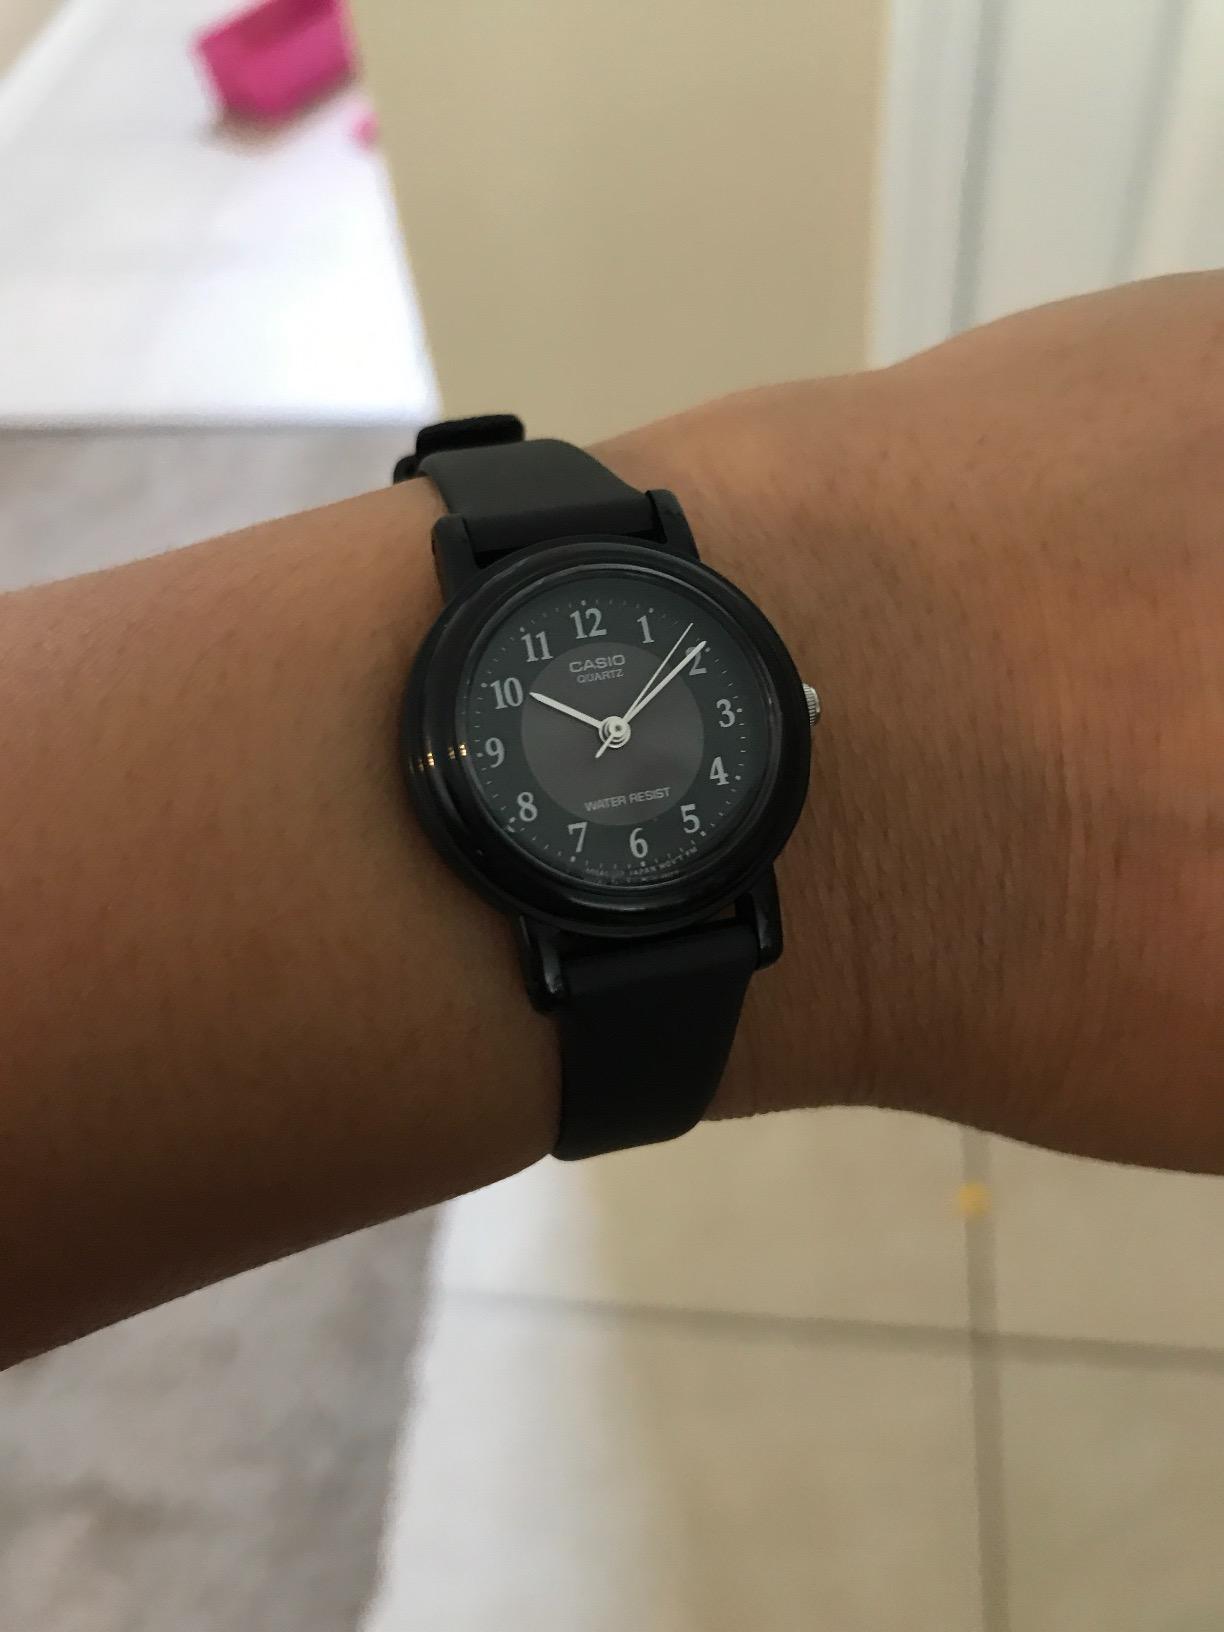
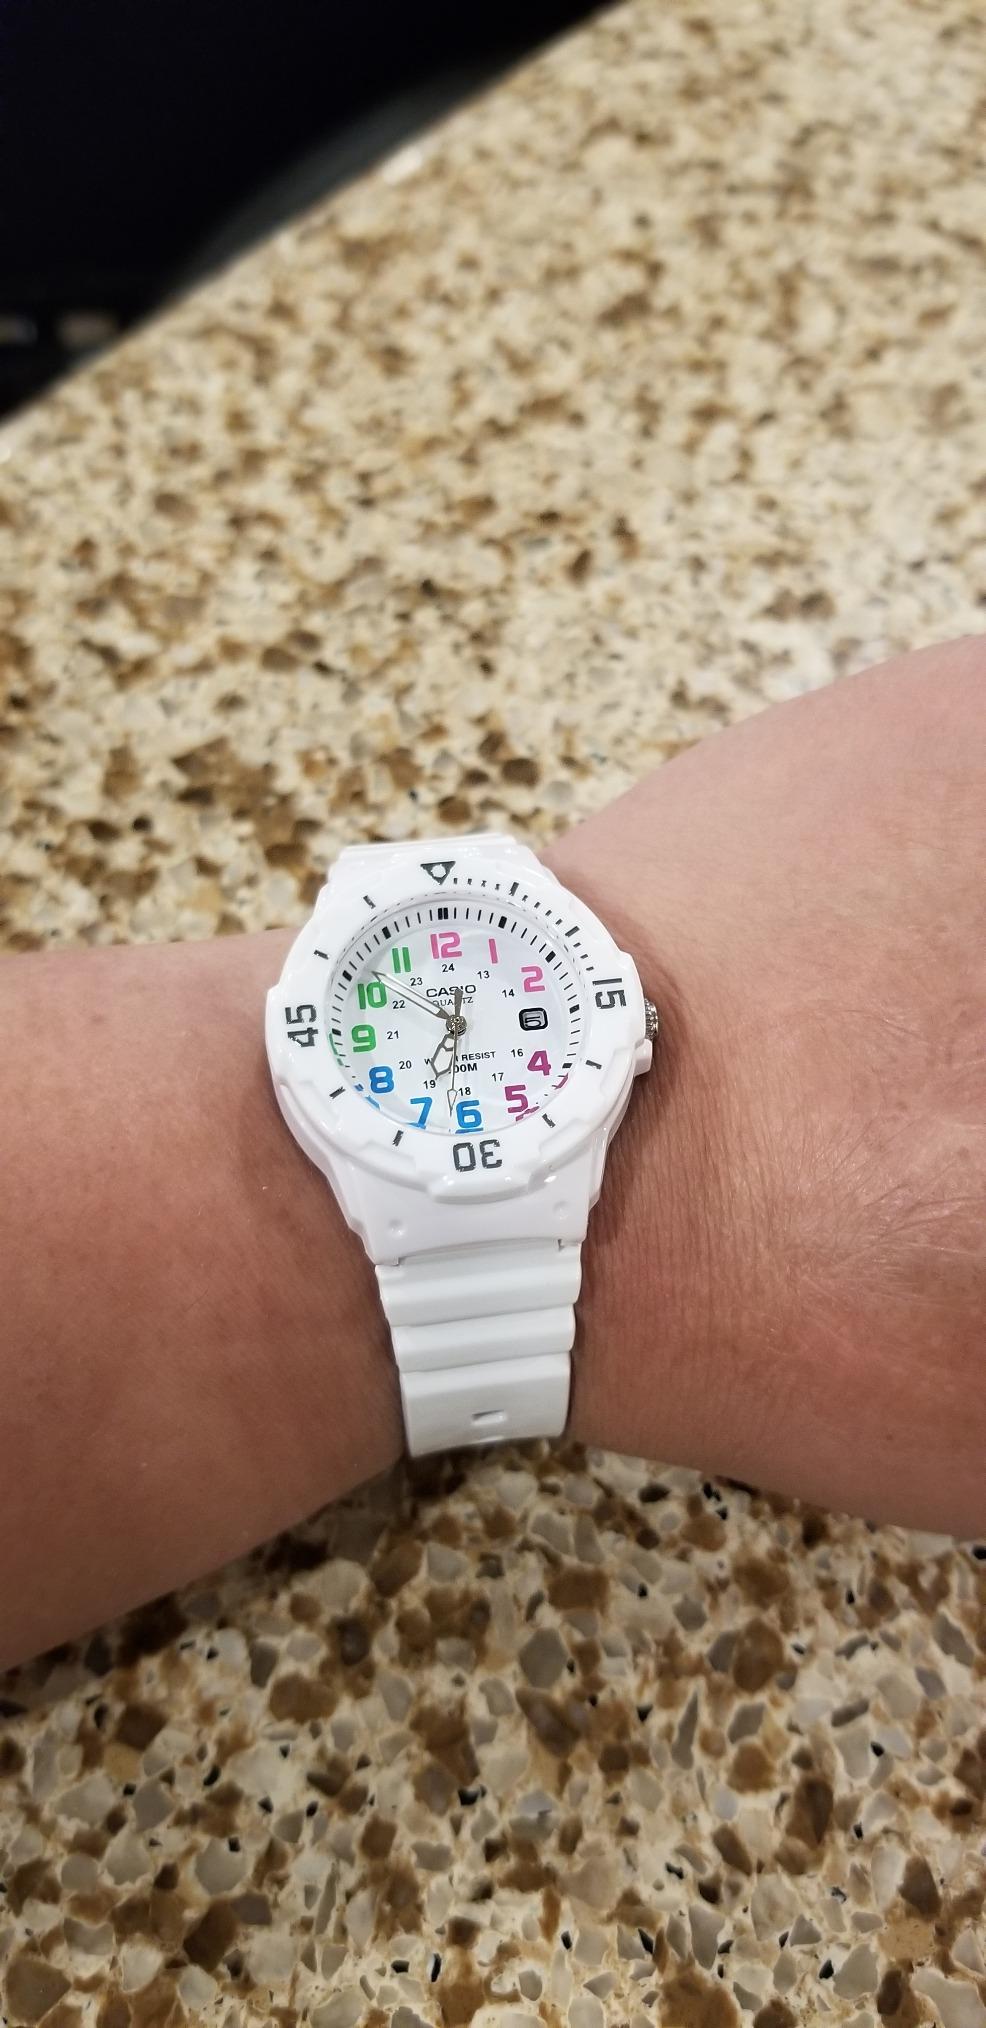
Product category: accessories_watch
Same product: no